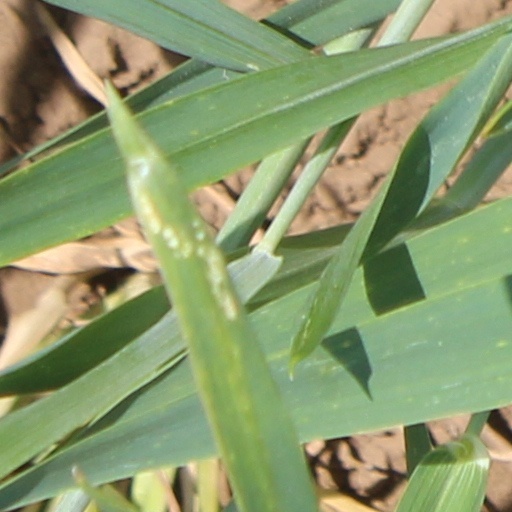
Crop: wheat